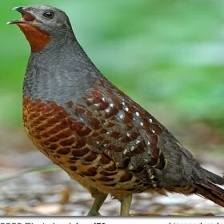
Species: SWINHOES PHEASANT
Scientific name: LOPHURA SWINHOII